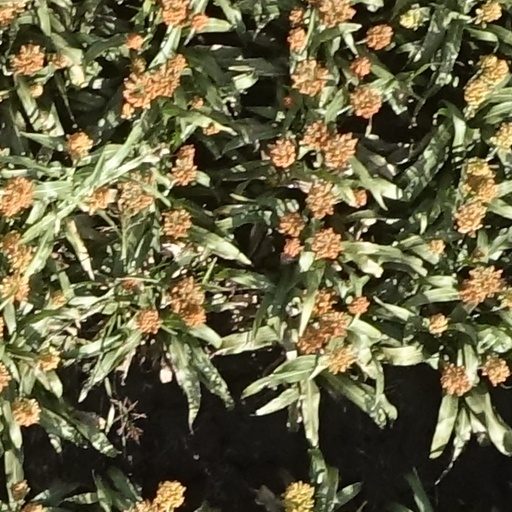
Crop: sorghum